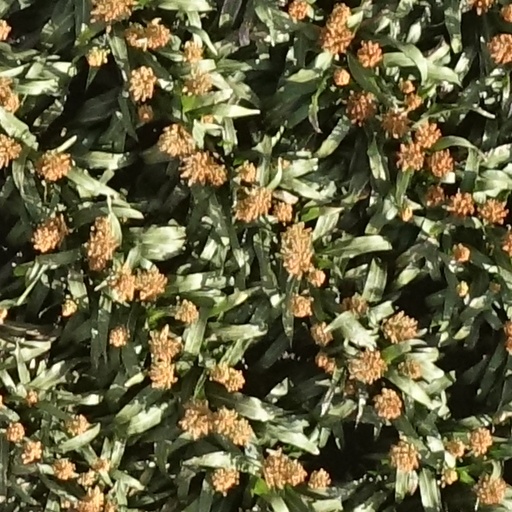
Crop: sorghum